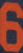
Number: 6